Scott McDonald

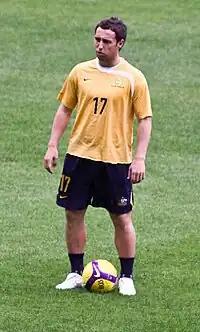
McDonald training for Australia in 2009

Having represented Australia at under-17, under-20 and under-23 levels, McDonald made his international debut for Australia against Bahrain on 22 February 2006 in an Asian Cup qualifier. He played in the 2003 FIFA World Youth Championship. McDonald was a starter in the Australia squad that started off qualification for the 2010 World Cup with a 3–0 win over Qatar in February, setting up a goal for Mark Bresciano. On 11 May 2010 McDonald was named by Australian coach Pim Verbeek in a provisional 31-man squad for the 2010 World Cup. On 25 May it was announced that he had been omitted from the final 23-man squad for the finals.